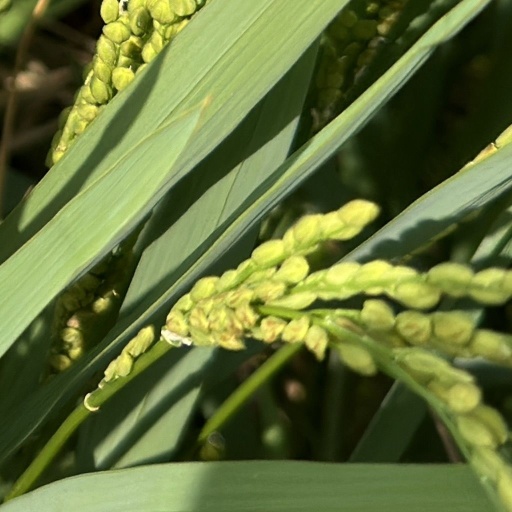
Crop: rice